Hip Hip Hurrah! (film)

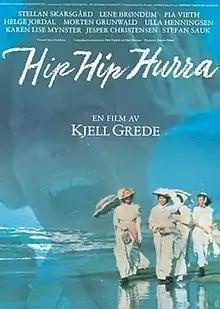

Hip Hip Hurrah! is a 1987 Danish-Norwegian-Swedish drama film directed by Kjell Grede. The film is named after the painting with the same name. At the 23rd Guldbagge Awards Grede won the award for Best Director and Lene Brøndum won the award for Best Actress. The film was selected as the Swedish entry for the Best Foreign Language Film at the 60th Academy Awards, but was not accepted as a nominee.